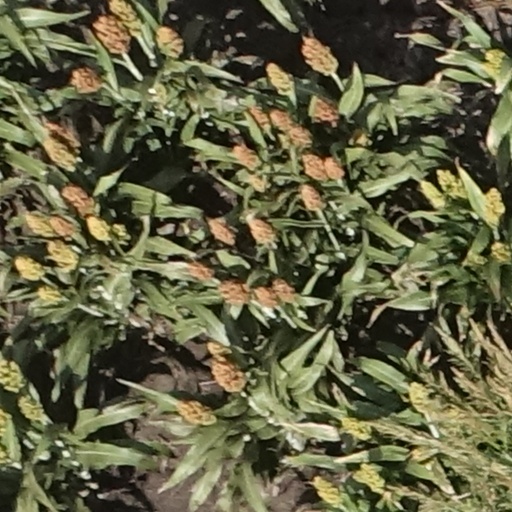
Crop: sorghum